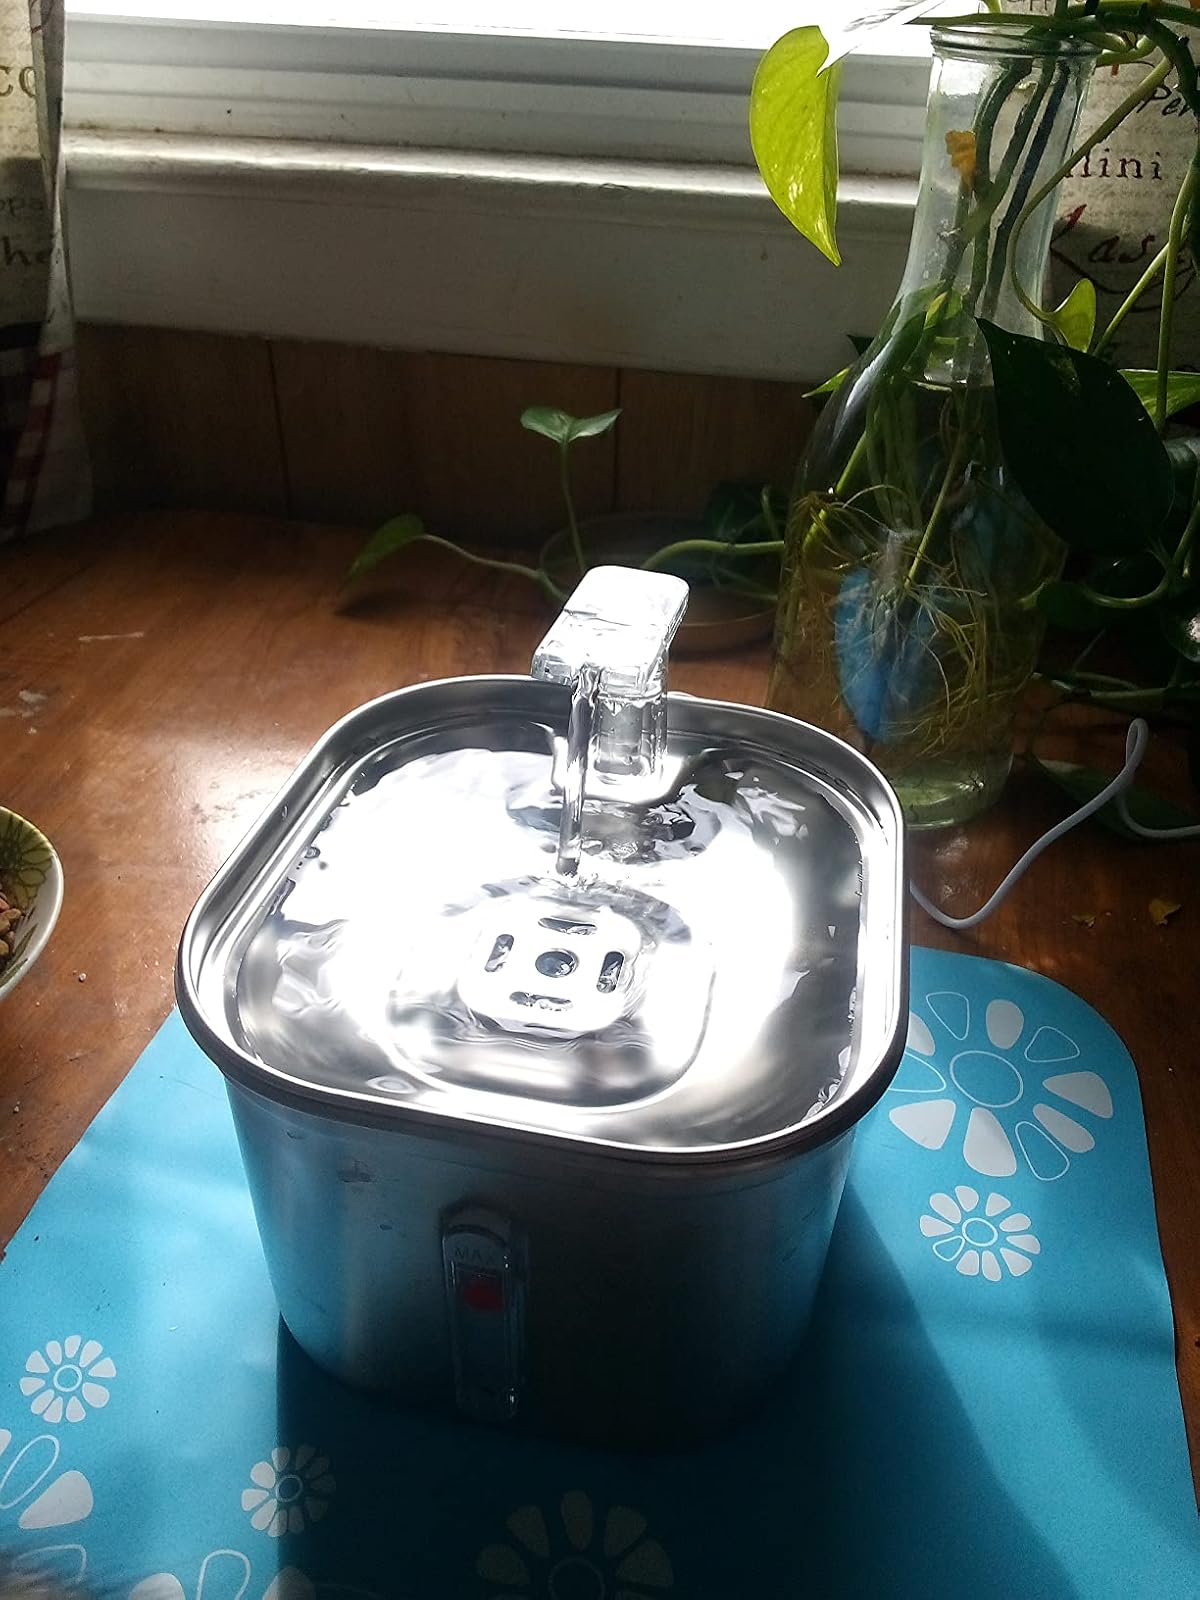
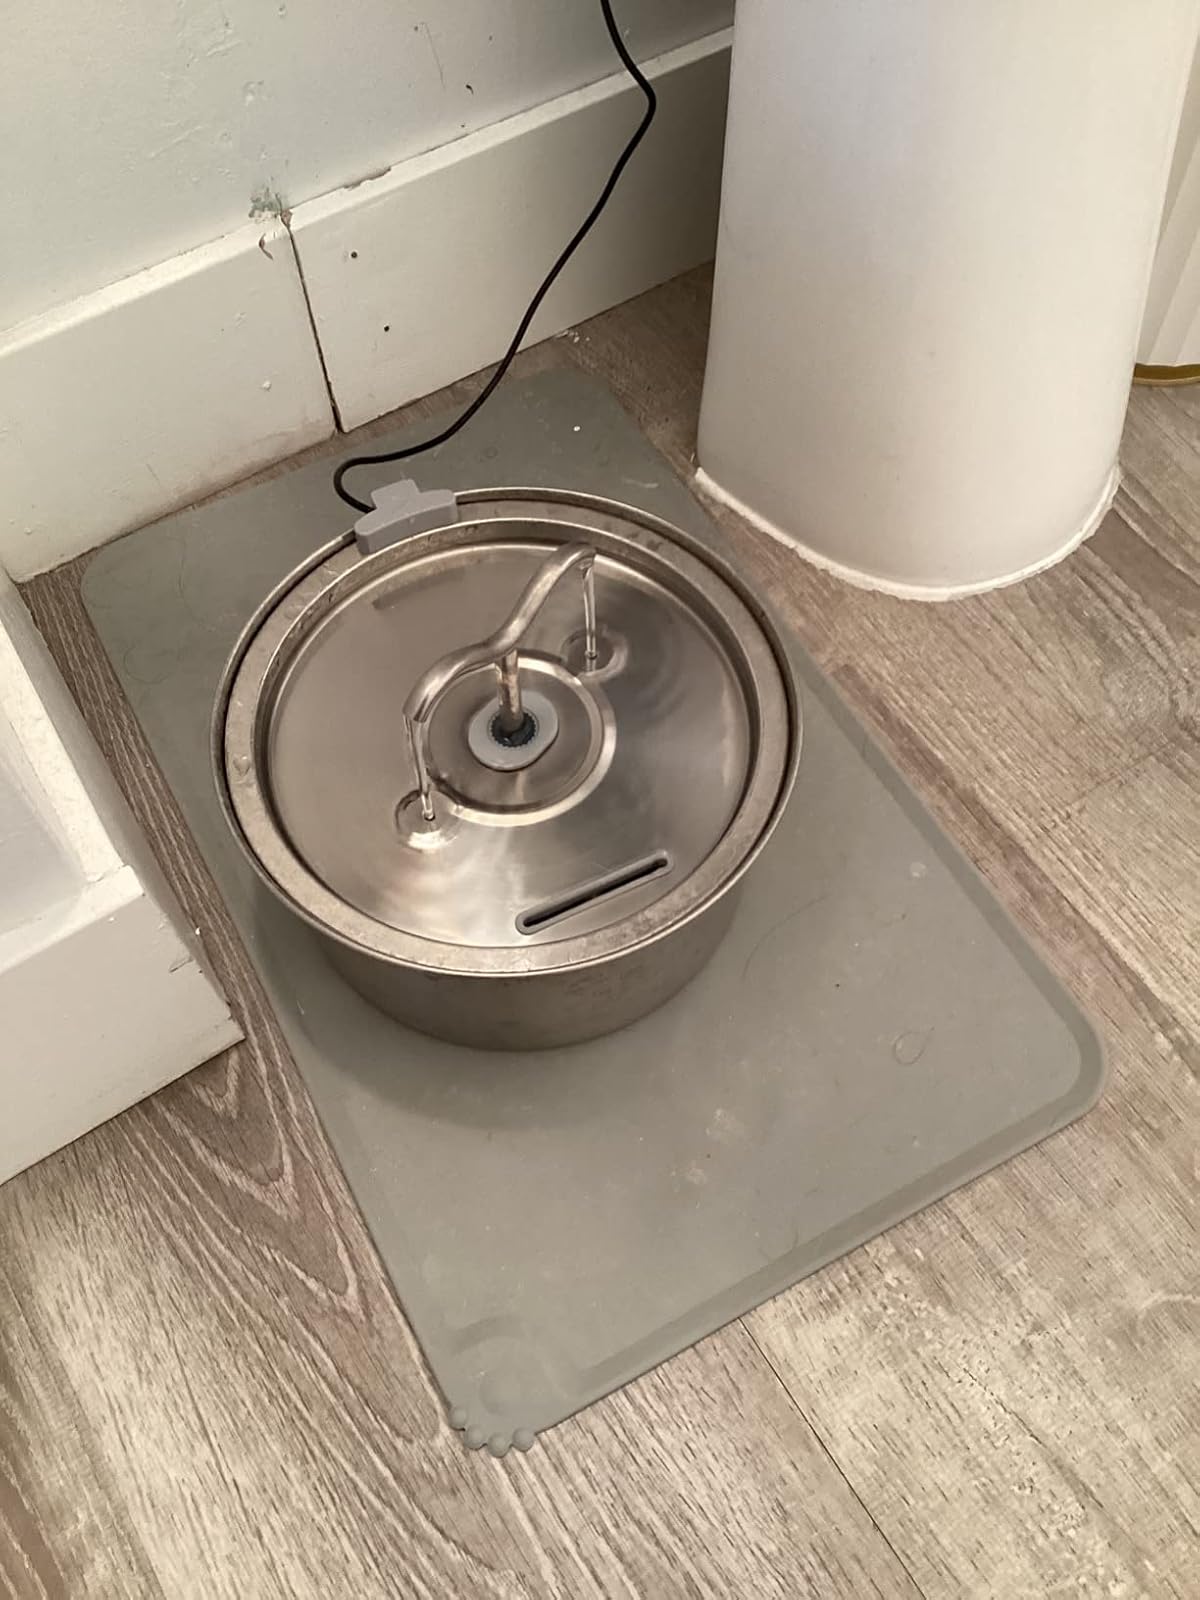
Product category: items_bowl
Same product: no